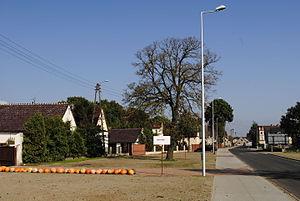
Kępa est une localité polonaise du gmina de Łubniany dans la voïvodie et le powiat d'Opole.